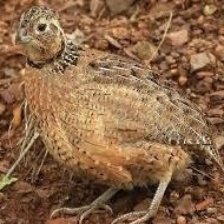
Species: MASKED BOBWHITE
Scientific name: COLINUS VIRGINIANUS RIDGWAYI
ImageNet parent category: quail